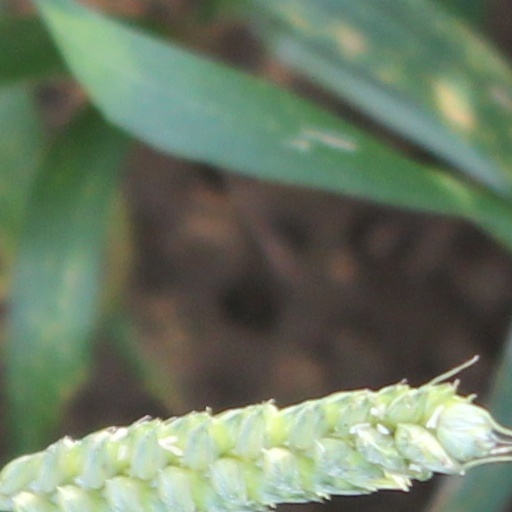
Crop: wheat